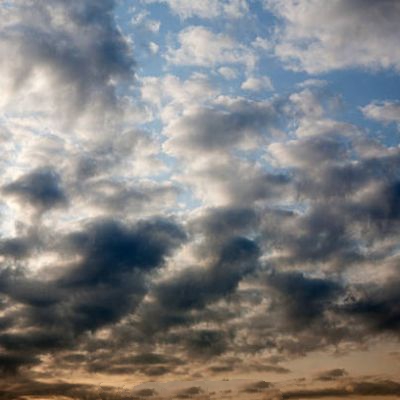
Cloud type: Nimbostratus (Ns)